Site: brandenburg
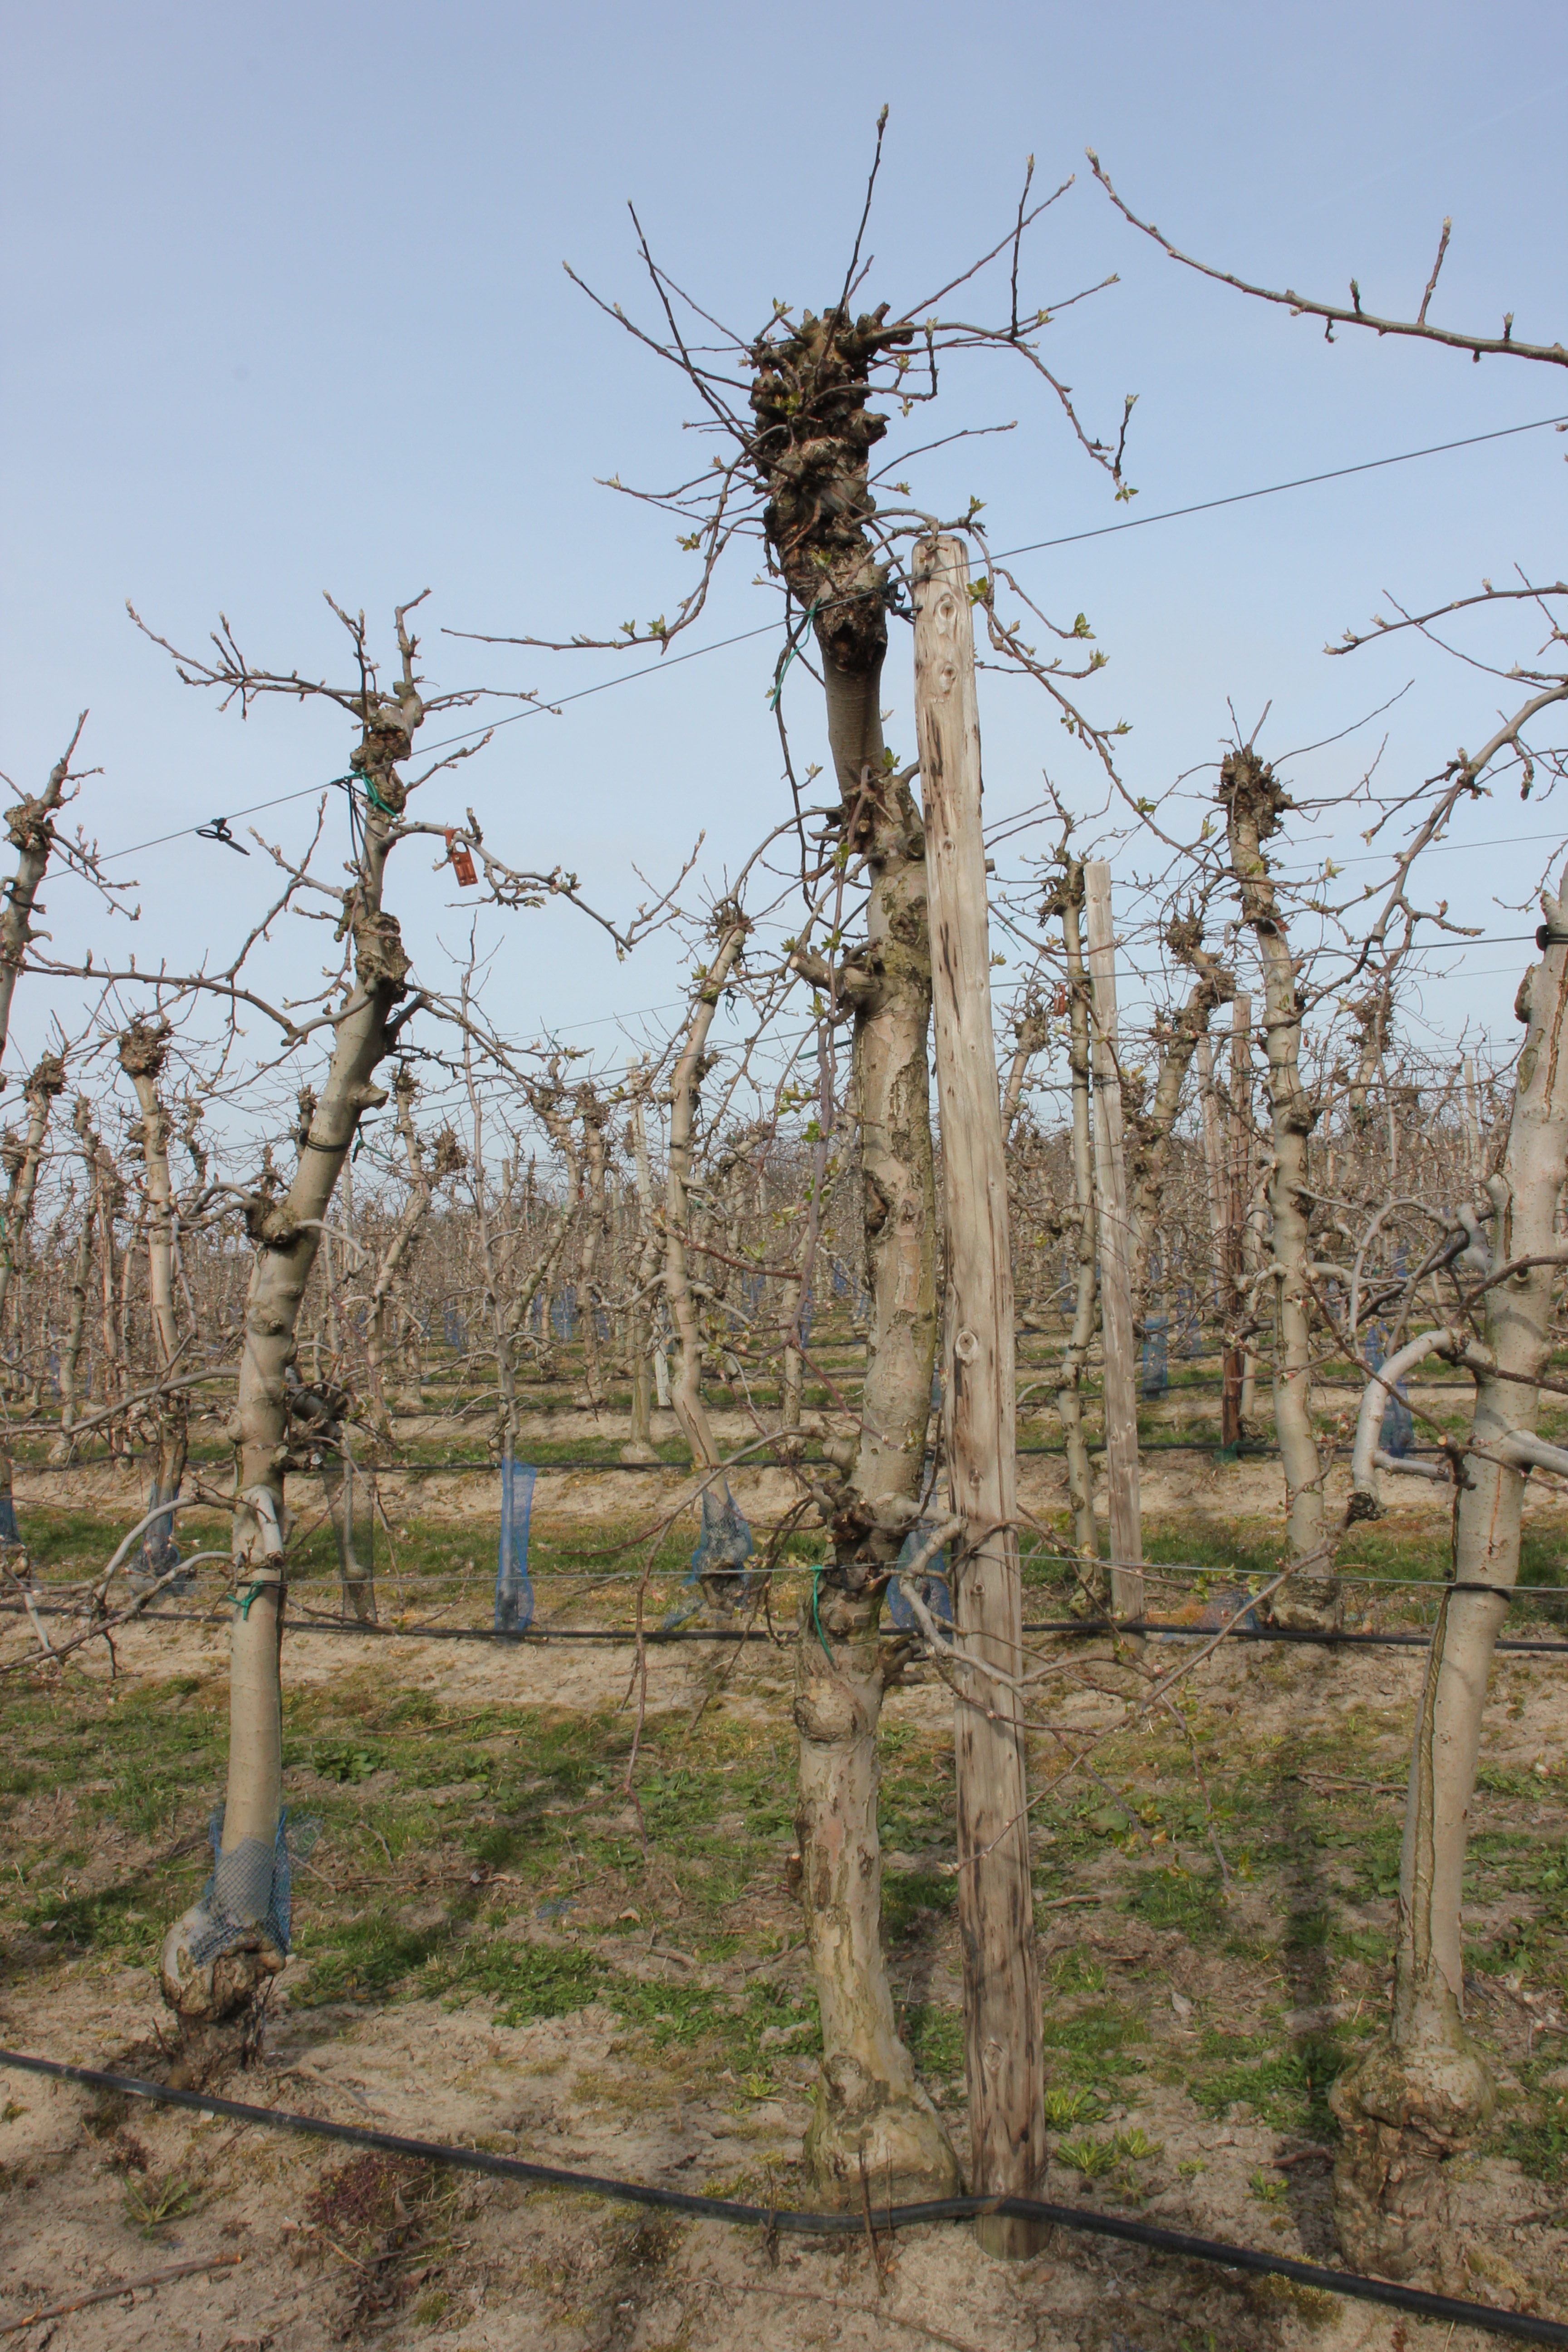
Growth stage (BBCH 54): Inflorescence emergence